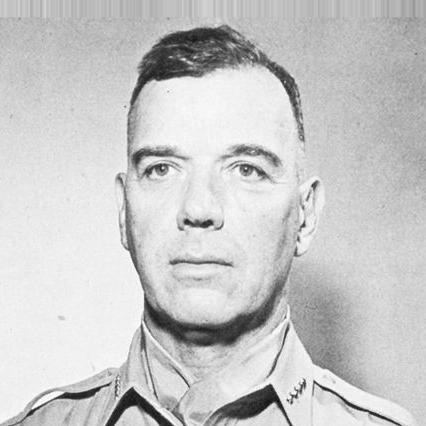
Age: 60